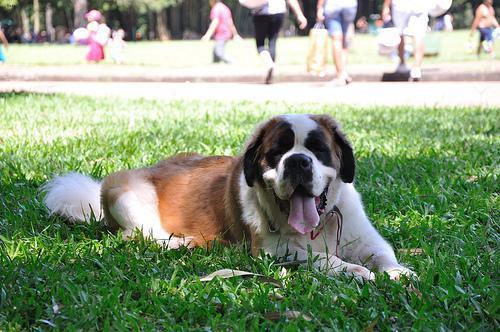
saint bernard